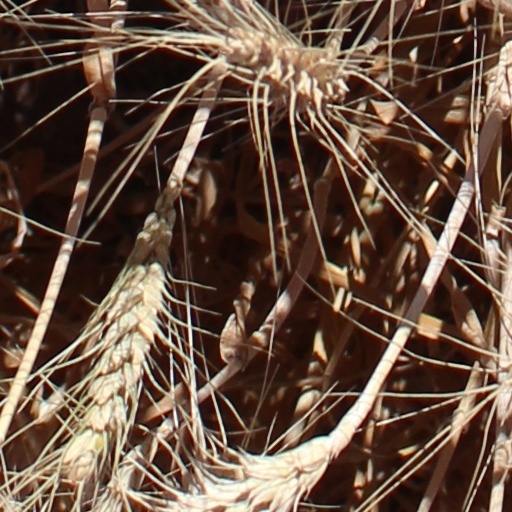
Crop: wheat